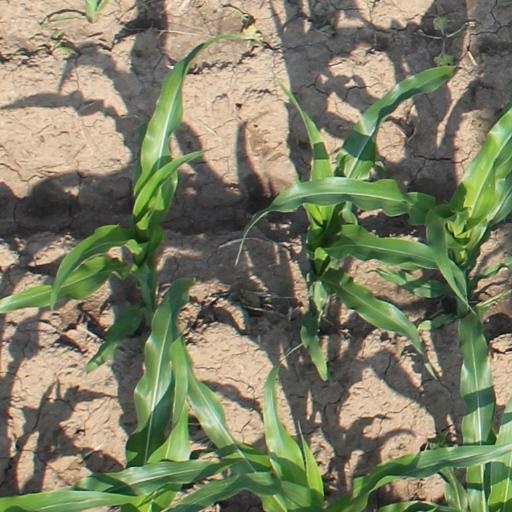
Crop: maize; corn